Va'eira

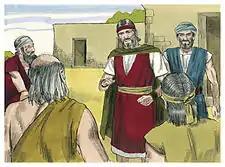
Moses told the people what God had said. (1984 illustration by Jim Padgett, courtesy of Distant Shores Media/Sweet Publishing)

A Baraita deduced from Exodus 6:6 that the Israelites' bondage in Egypt ended on Rosh Hashanah. The Baraita noted that Exodus 6:6 uses the word "burden" to describe the end of the Israelites' bondage in Egypt, and Psalm 81:7 uses the word "burden" to describe the end of Joseph's imprisonment, and the Baraita deduced that the two events must therefore have occurred at the same time of year. The Baraita further deduced from the words, "Blow the horn on the new moon, on the covering day for our festival . . . He appointed it for Joseph for a testimony when he went forth," in Psalm 81:4–6 that Joseph went forth from the prison on Rosh Hashanah.